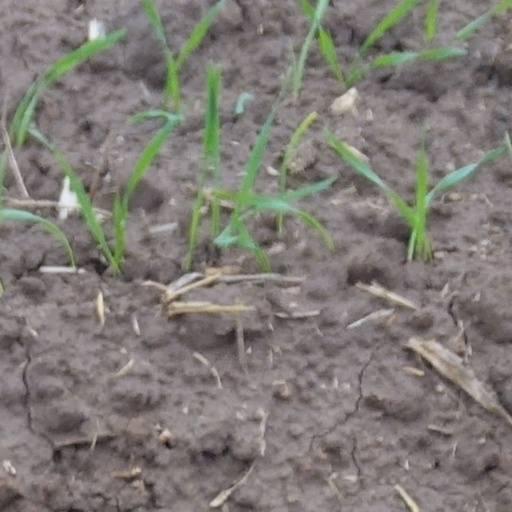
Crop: wheat